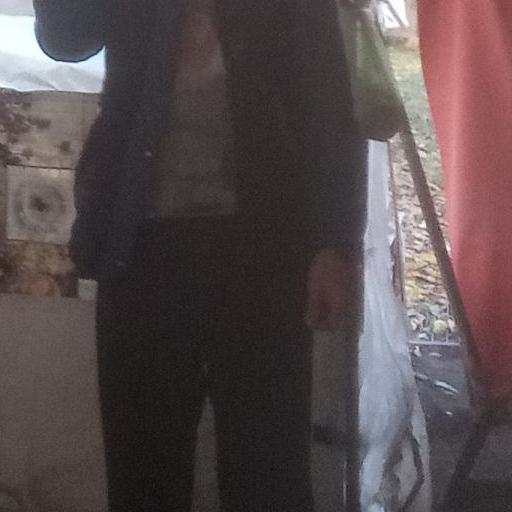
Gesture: no_gesture